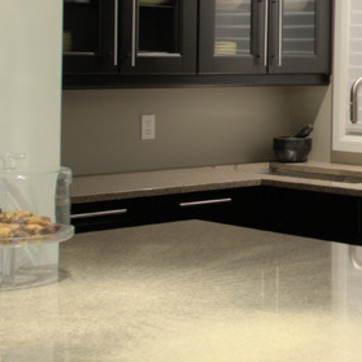
Material: polishedstone